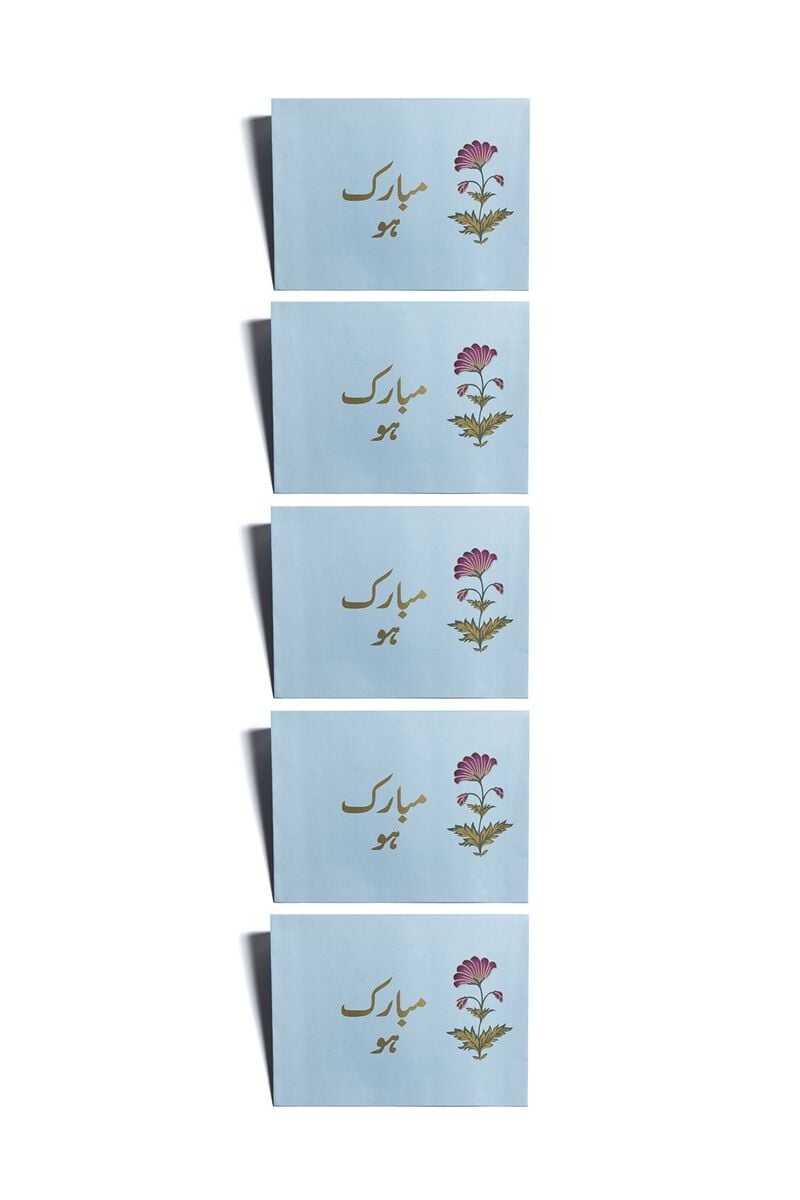
blue four pack thistle note card